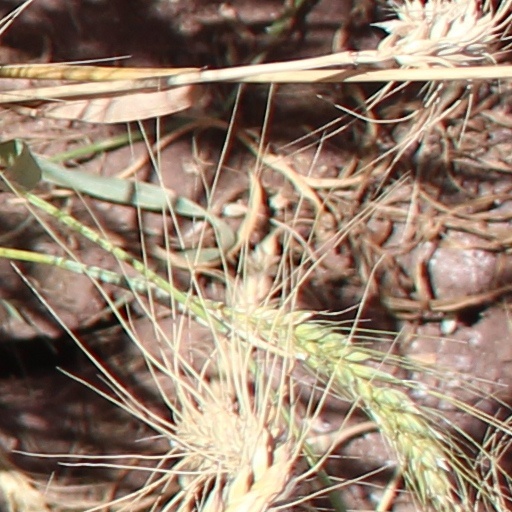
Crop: wheat